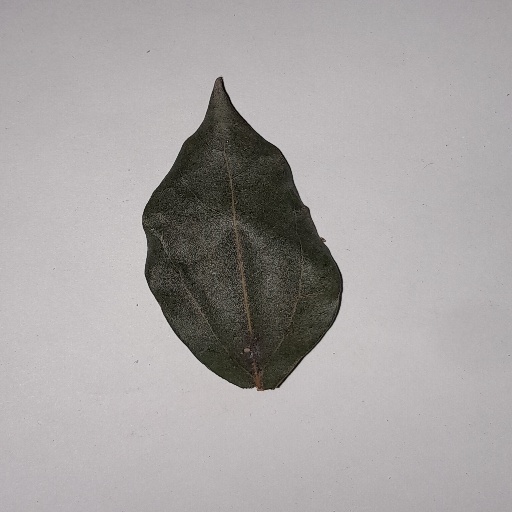
Species: Camphor
Leaf condition: Bacterial Spot